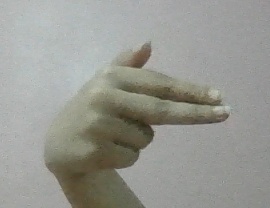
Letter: ghain